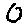
Label: 0